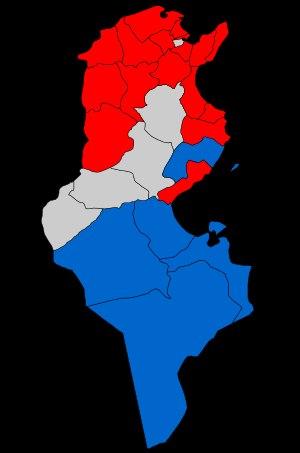
Les élections législatives tunisiennes de 2014 ont lieu le 26 octobre 2014 sur le territoire national et du 24 au 26 octobre à l'étranger afin d'élire l'Assemblée des représentants du peuple pour un mandat de cinq ans.